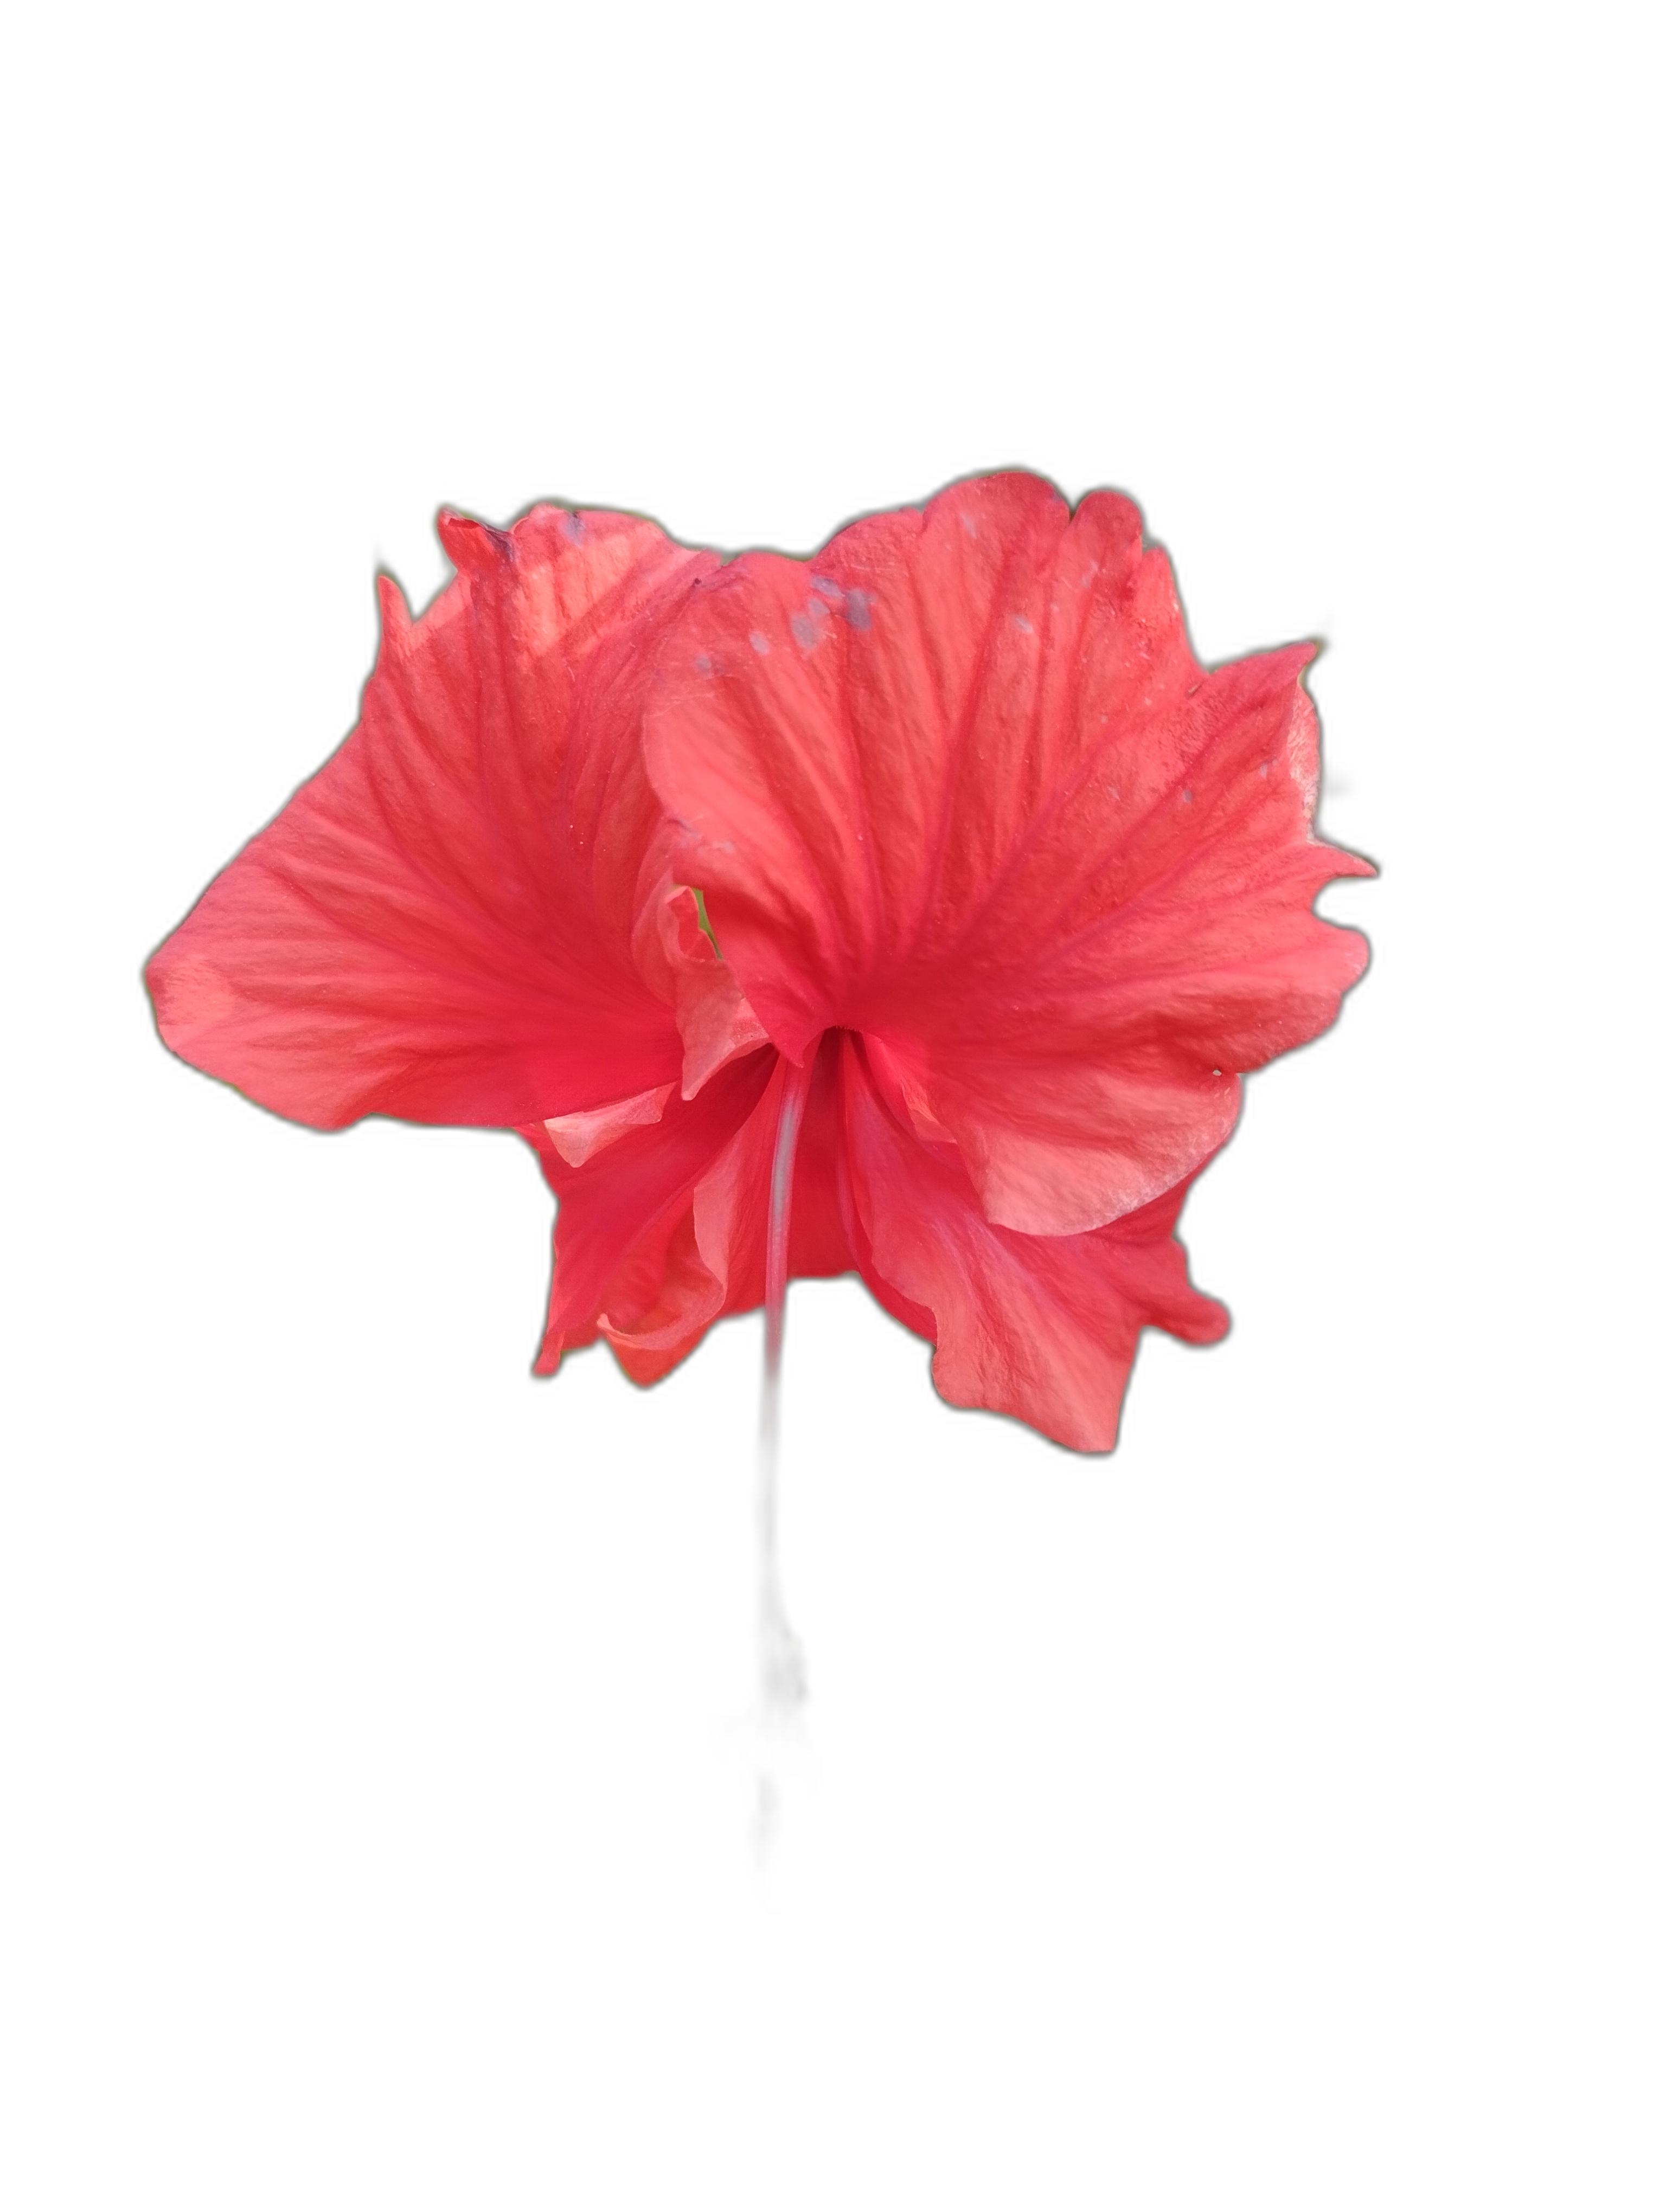
Label: Hibiscus